Three Junes

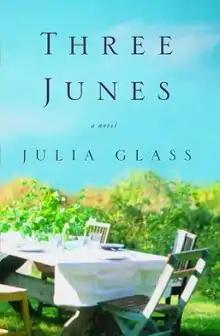
First edition

Three Junes is Julia Glass' debut novel. It won the U.S. National Book Award for Fiction in 2002.